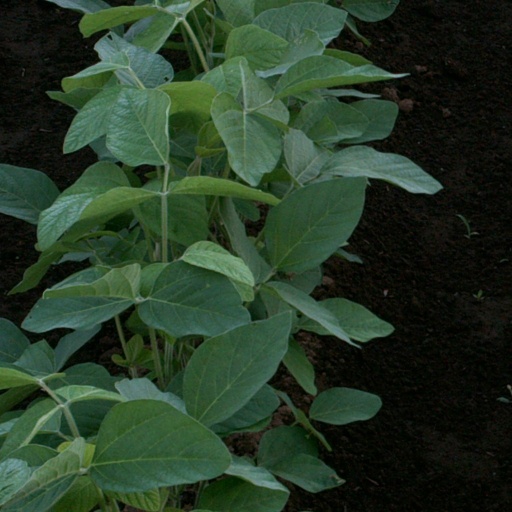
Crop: soybean